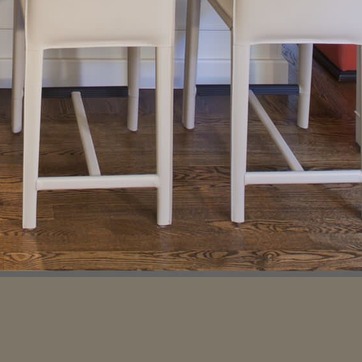
Material: wood